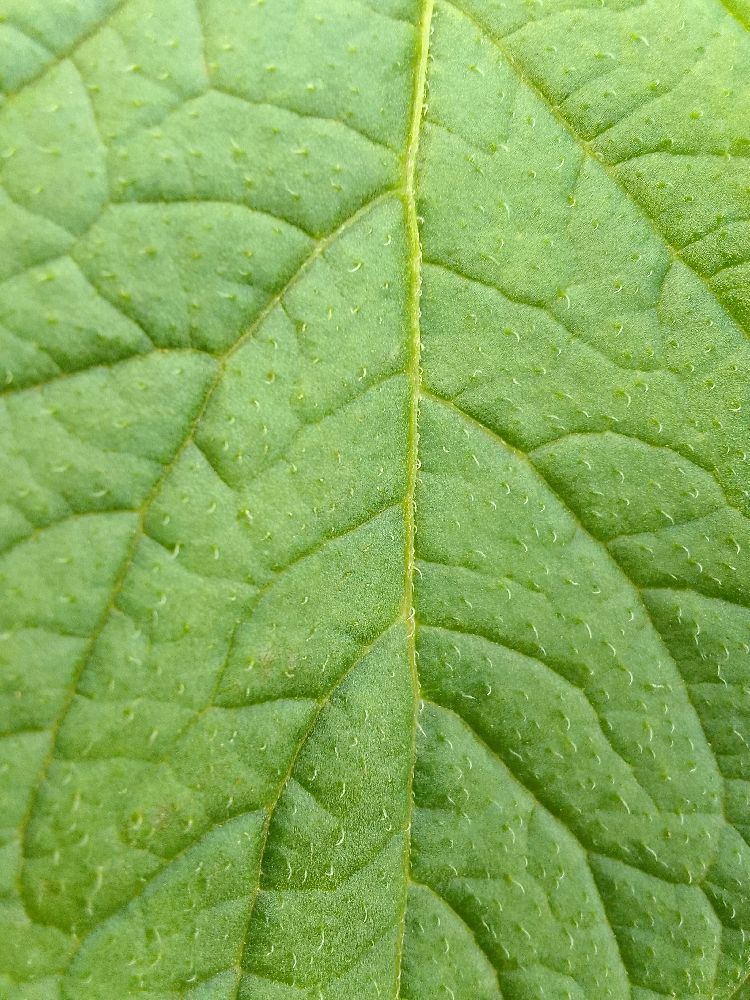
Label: Healthy